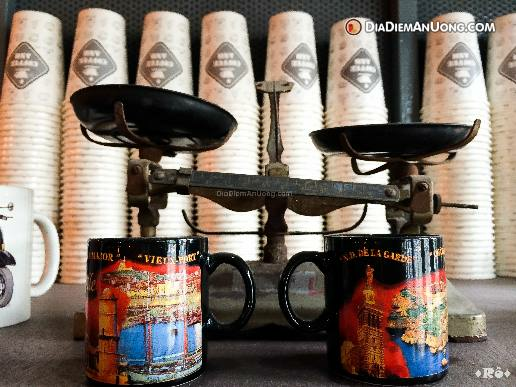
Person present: No